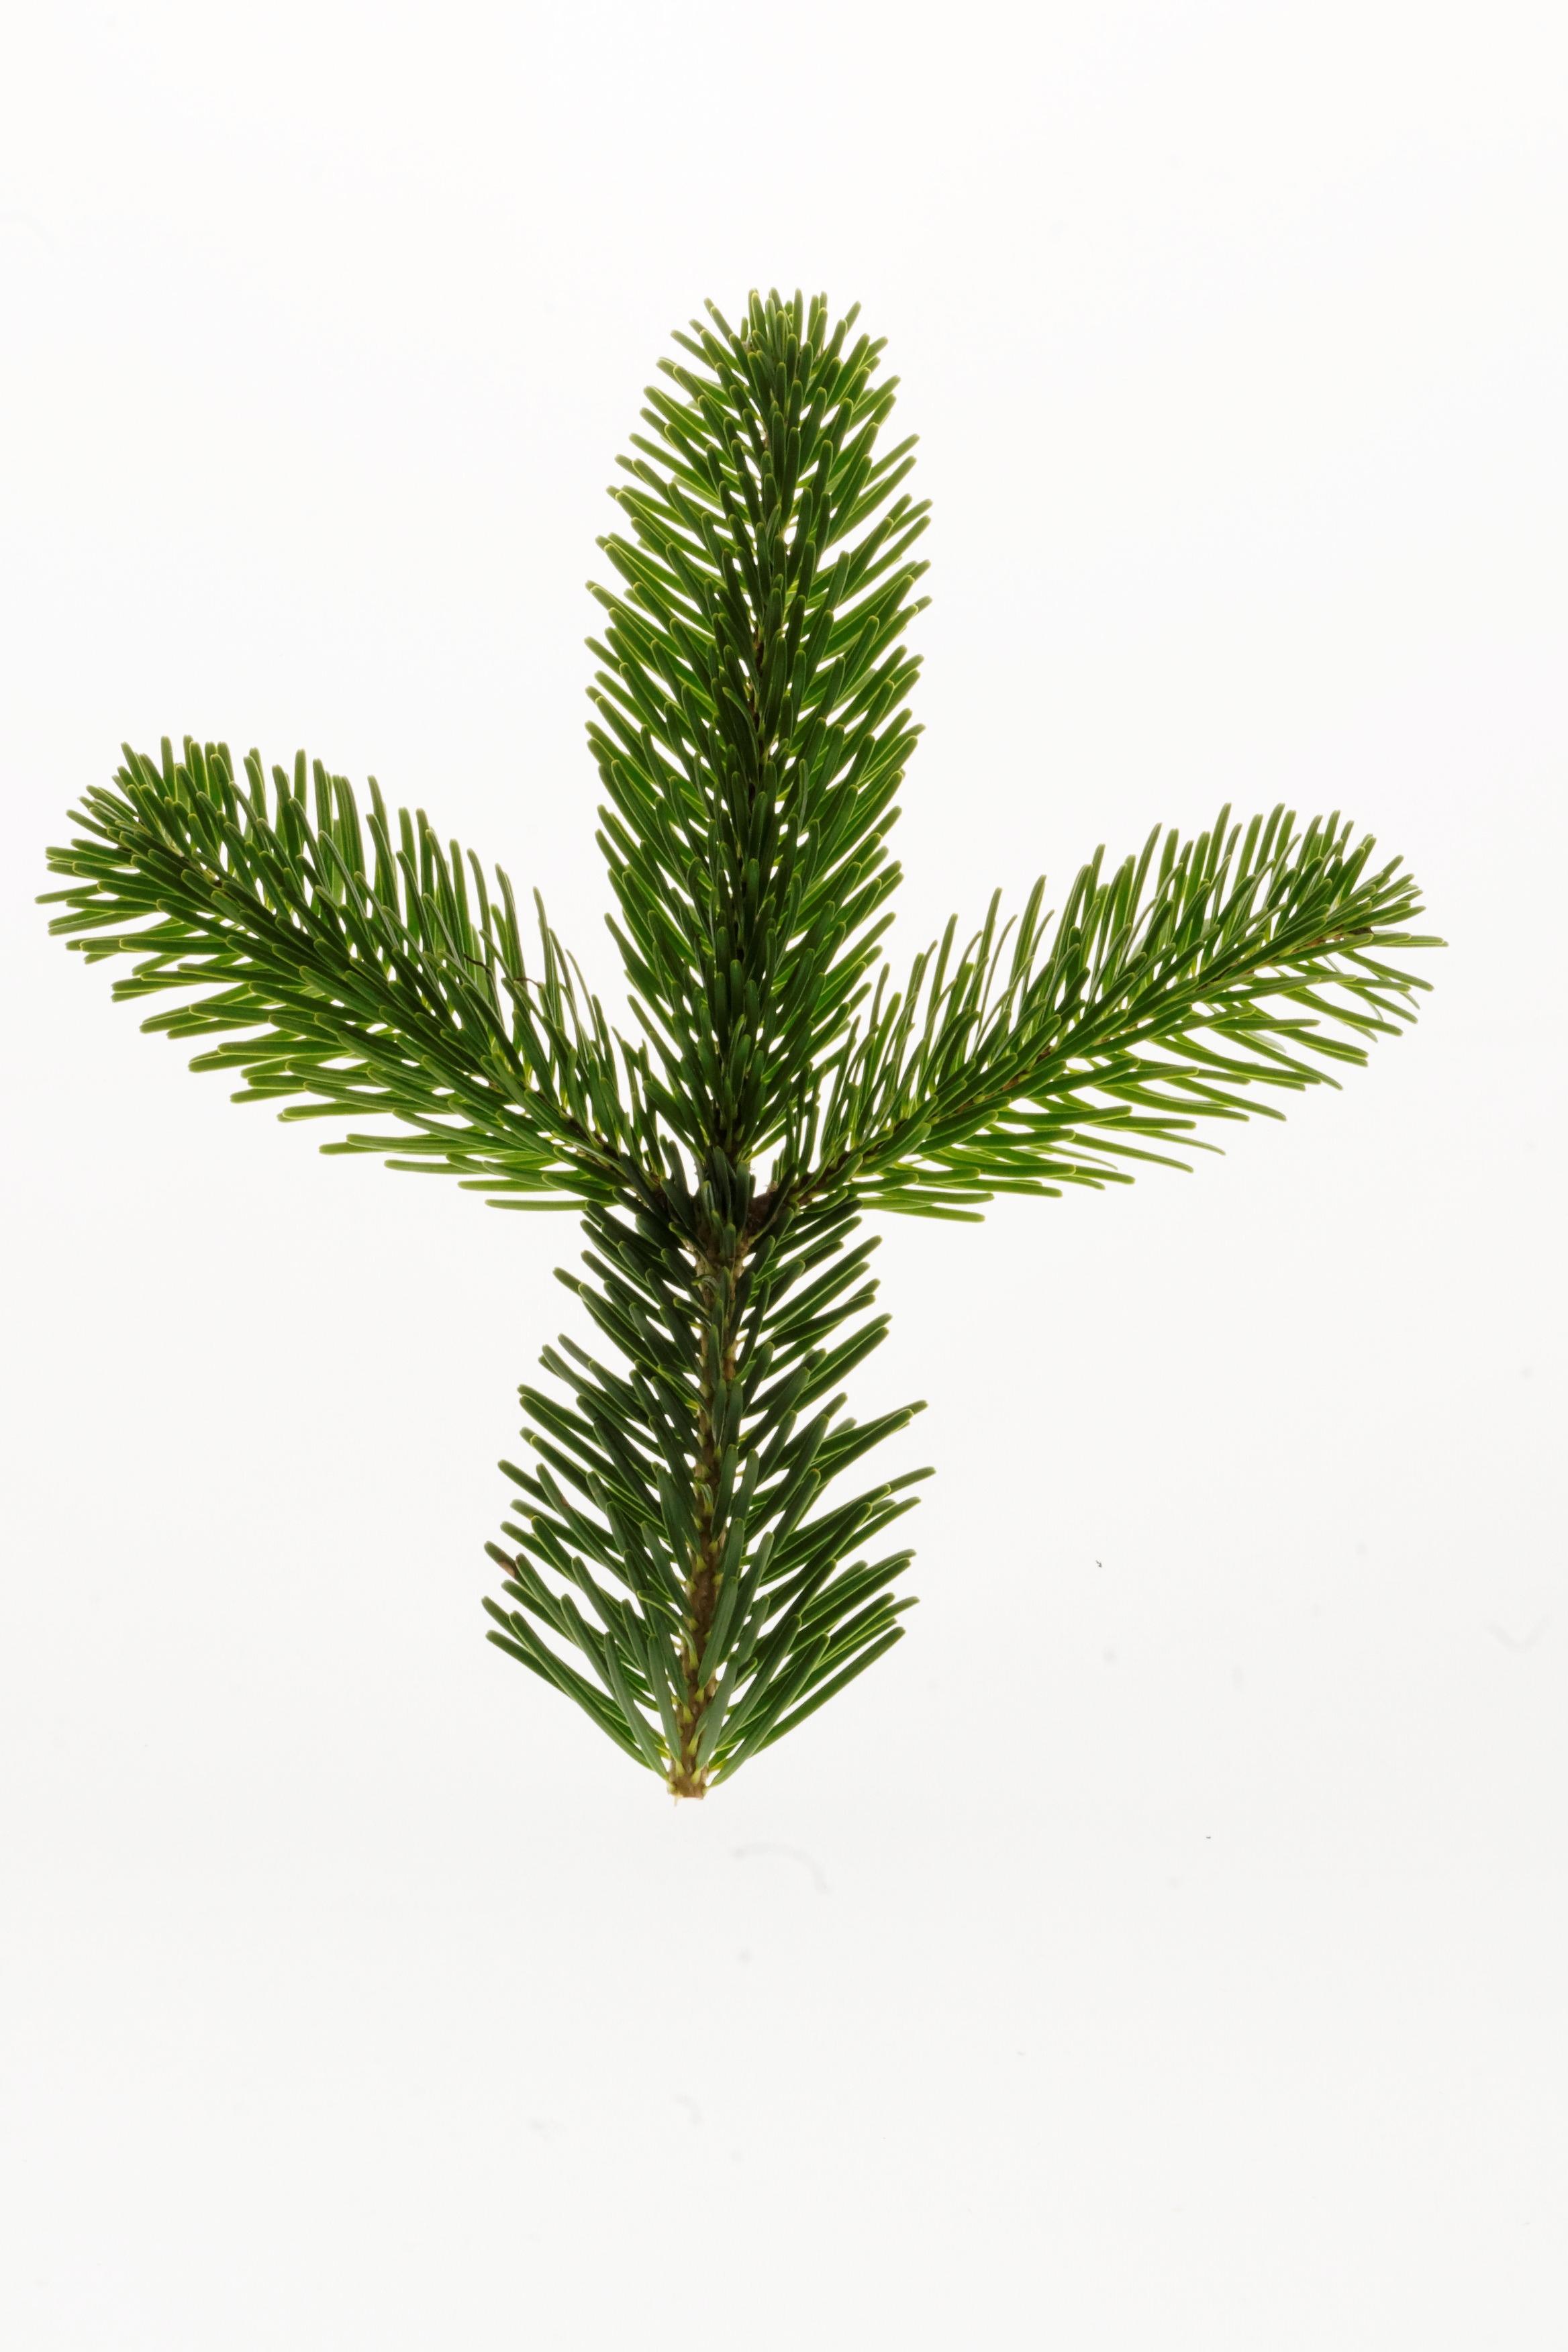
tree, grass, branch, plant, leaf, decoration, evergreen, christmas, fir, christmas tree, twig, conifer, christmas decoration, christmas time, spruce, shrub, christmas decorations, fir green, pine family, nordmann fir, grass family, woody plant, land plant, arecales